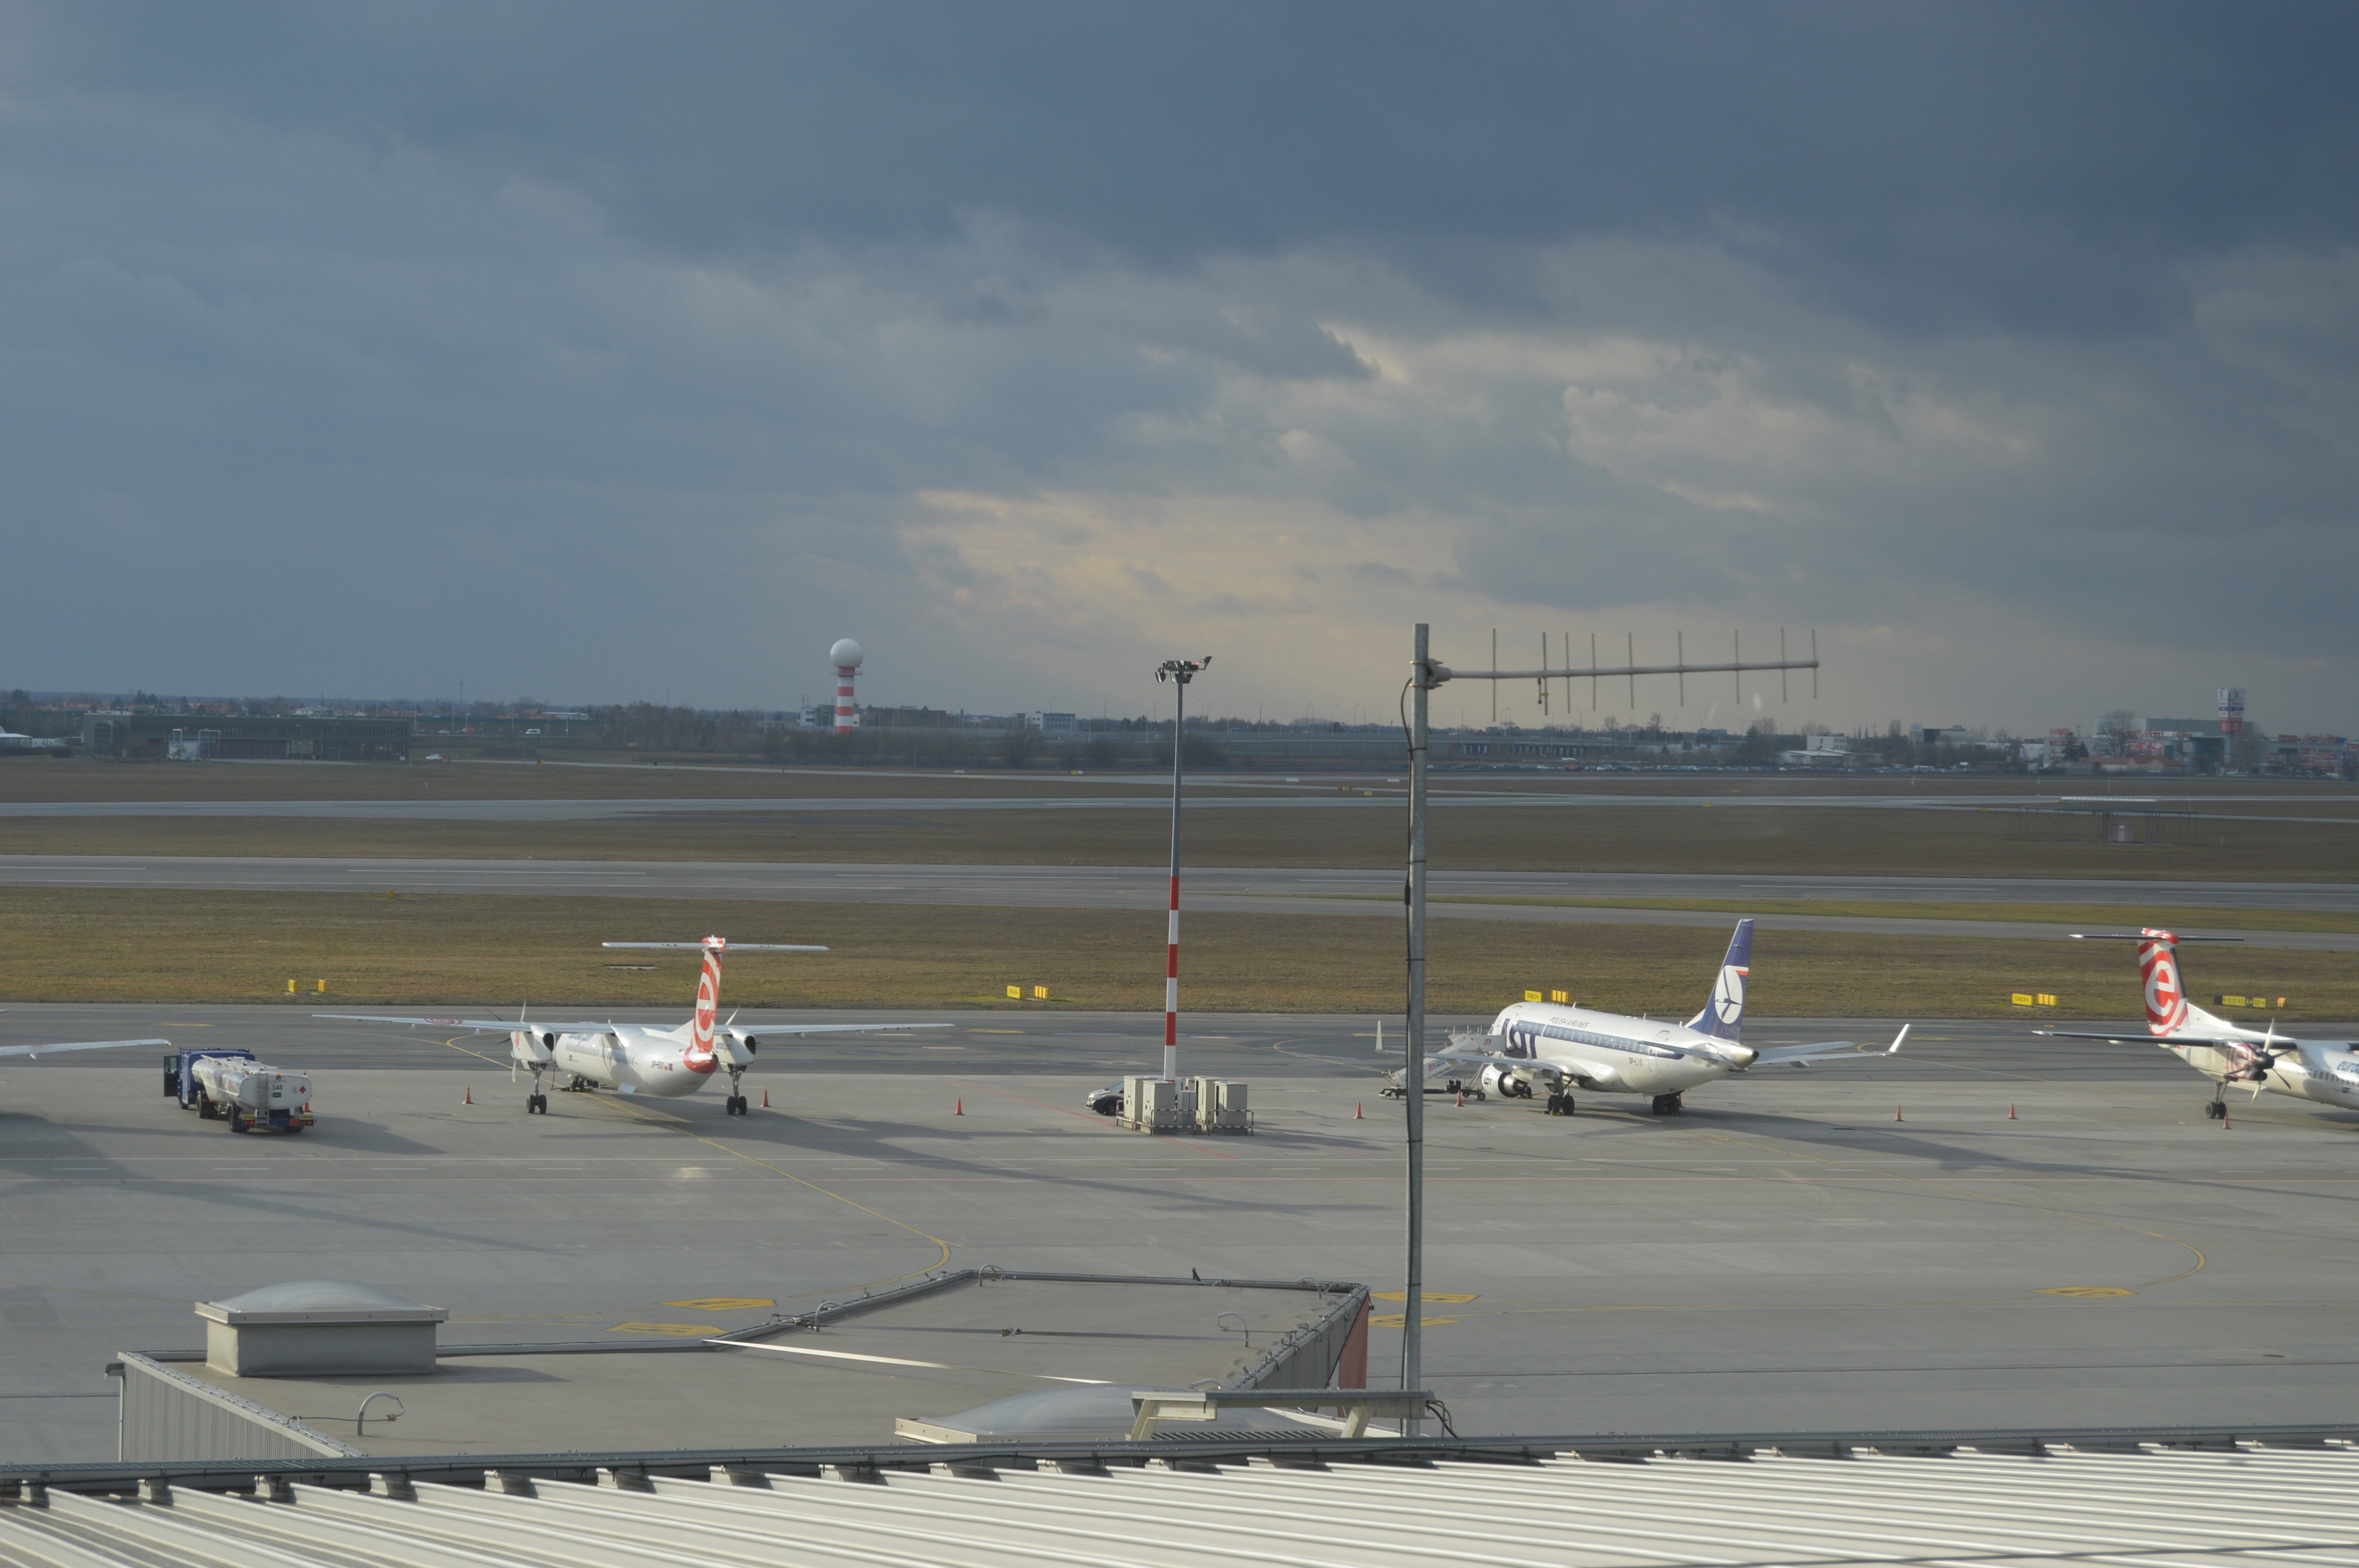
building, airport, airplane, aircraft, airline, aviation, flight, infrastructure, airliner, takeoff, geographical feature, atmosphere of earth, airport apron